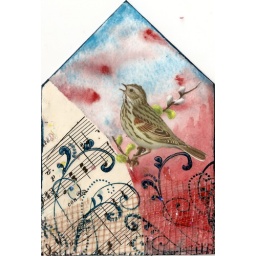
4x6 chunky book page: collage papers, vegetable bag mesh, stamping and glitter flakes over watercolor background.